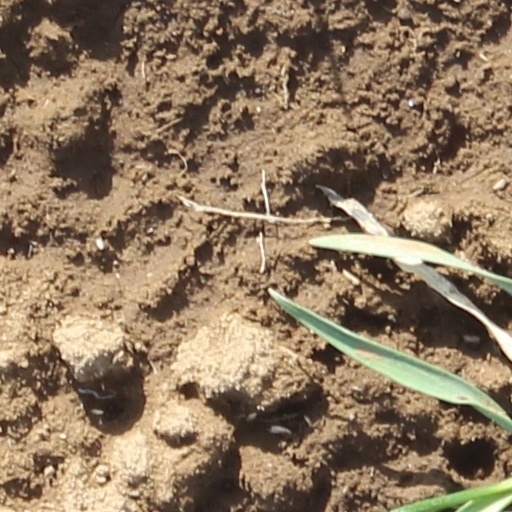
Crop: wheat